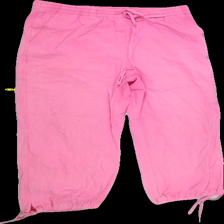
View: front
Type: Trousers
Category: Ladies
Brand: Soya/Soyaconcept
Colors: Pink
Material: 100%cotton
Cut: Loose, Cropped
Size: L
Season: Spring
Stains: Major
Price range: <50
Recommended usage: Export